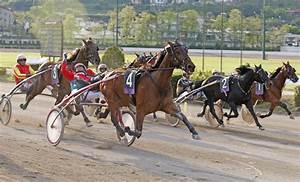
Label: cavallo